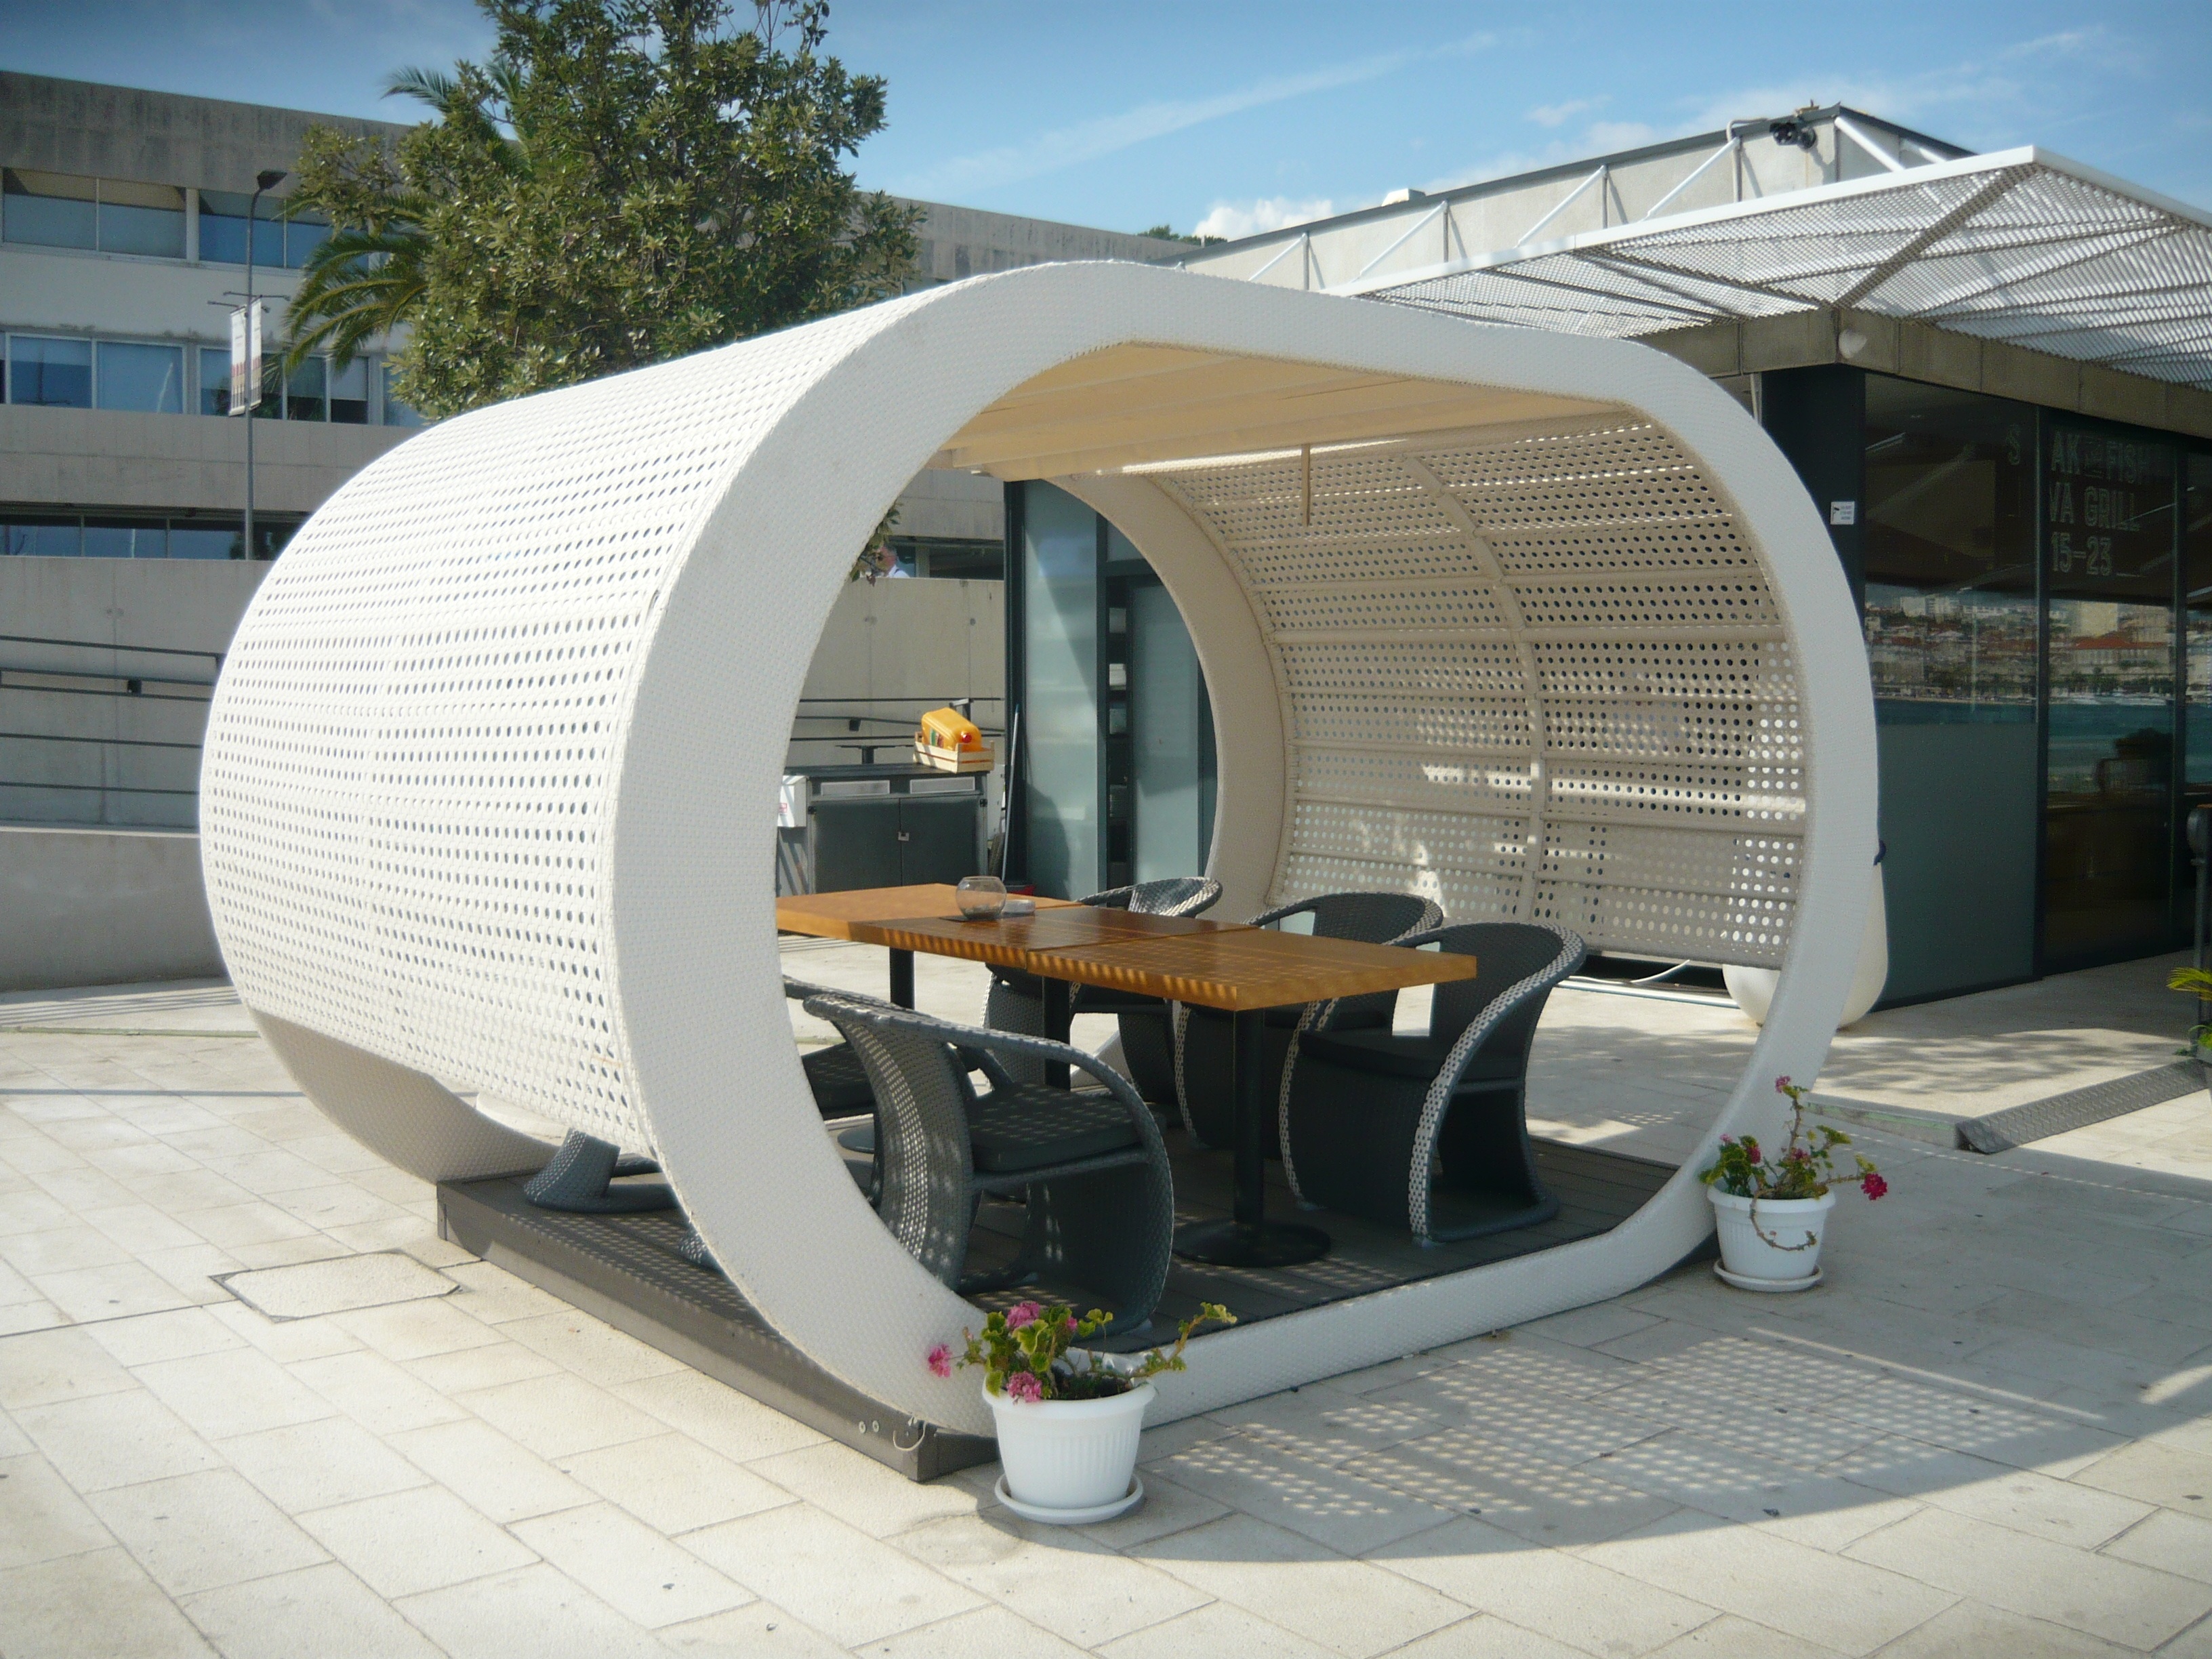
palm tree, restaurant, city, vehicle, swimming pool, holiday, buffet, croatia, split, man made object, outdoor structure